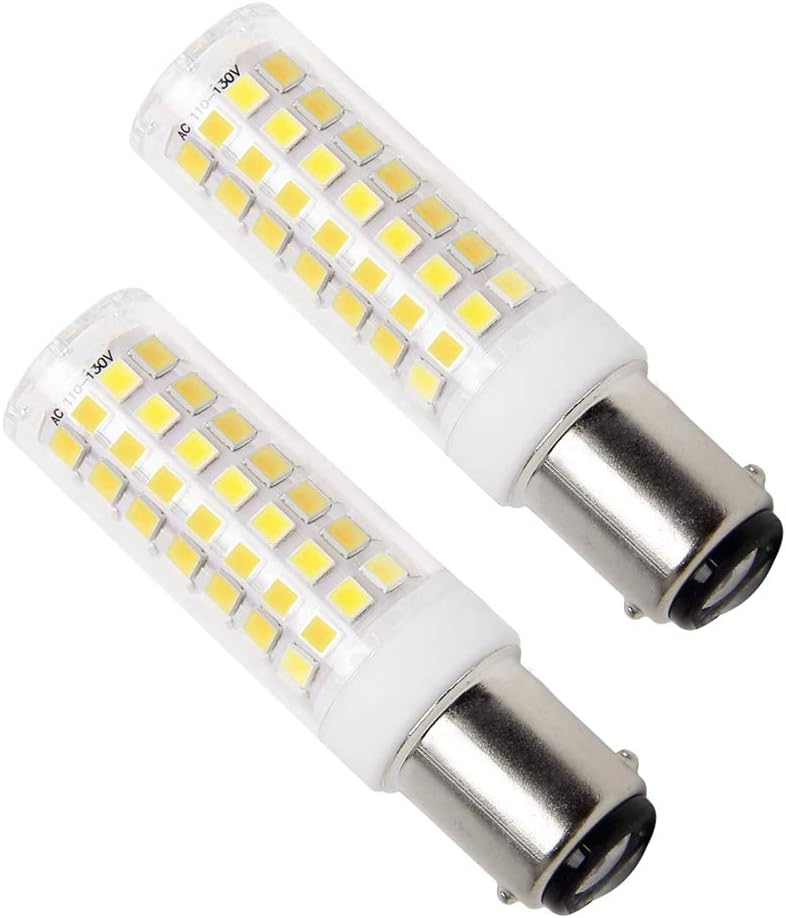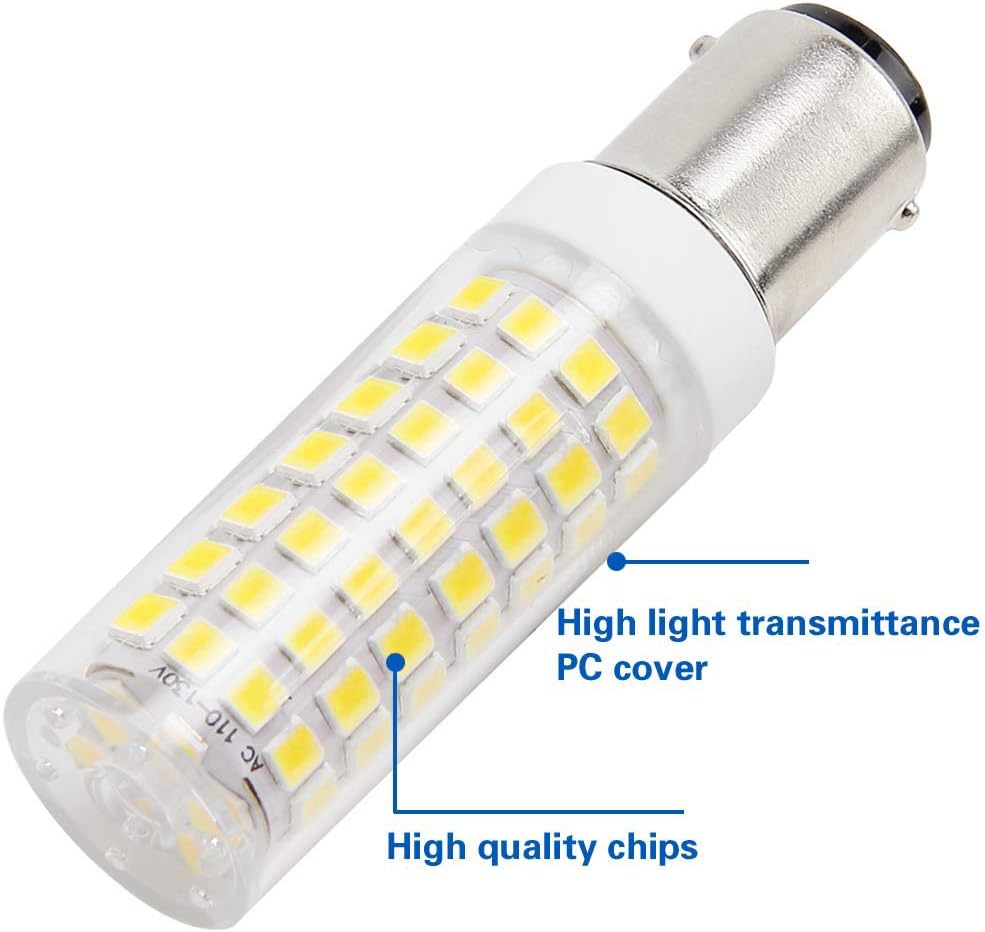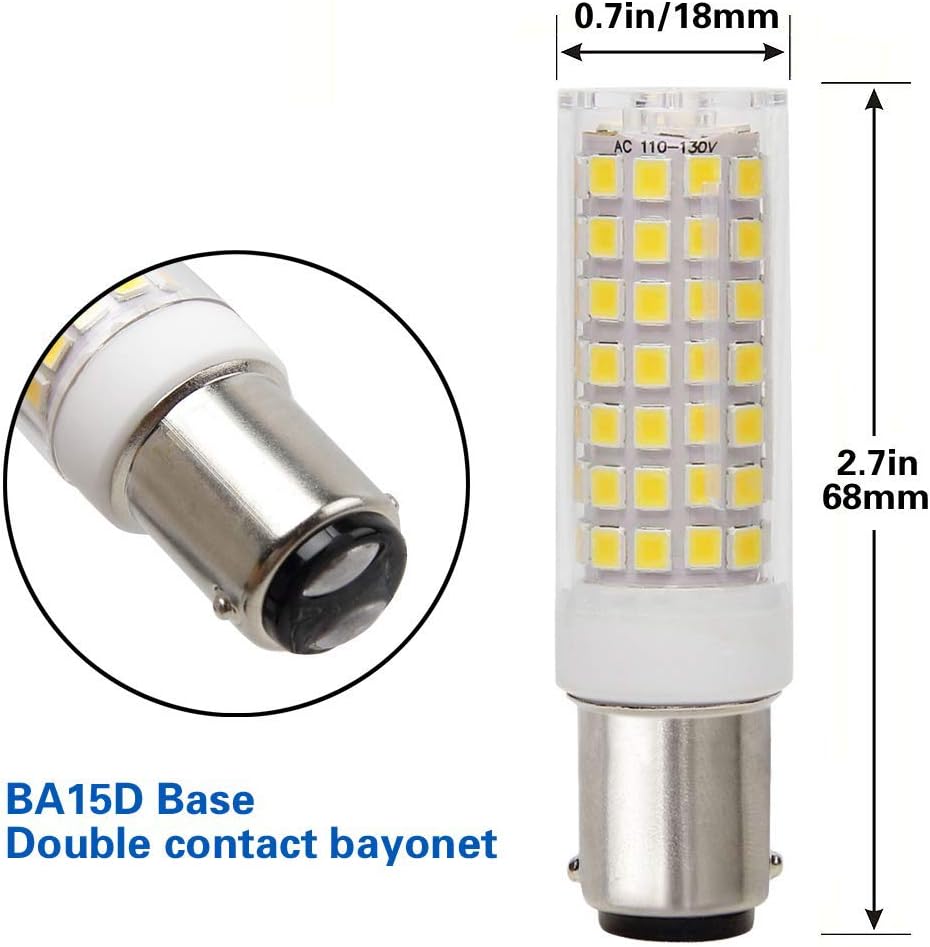
8W Dimmable LED BA15D Double Bayonet Bulb 120V BA15D Sewing Machine Light 75W Halogen Replacement Lamps for Pendants Microwave Ceiling Fans Lighting (Daylight 6000K, 2-Pack)
Category: Tools & Home Improvement
Size:8 Watts - 2 Pack  Color:Daylight 8W Dimmable BA15D LED Bulb  Specification:  Dimension: φ18*67.5mm [0.71 *2.66 inches]  Power: 8 Watts  LED: 90pcs Super Bright 2835 SMD LEDs  Input Voltage:AC100-130V  Lumen: 850lm  Light Color: Daylight 6000K  Beam angle: 360 degree  Lamp Base: BA15D  CRI≥80Ra  Package: 2-Pack of Lustaled Dimmable BA15D Base LED Bulb  Application: Suitable for pendants, ceiling fans, chandeliers, traditional sewing machine, landscape, cooker hood, microwave lighting.  Note: BA15D means the double bayonet socket on the top and the diameter of the socket is 15mm. This bulb is dimmable.
Features: Ba15D LED double contact bulb, 8 Watts Daylight 6000K, AC100-130V Input directly; | Lower Power Consumption. BA15D 8W LED corn light bulb equivalent to 75 watt halogen bulbs; | Higher Brightness. Using 90pcs Super Bright 2835 SMD LEDs, 850lm, 360 degree beam angle; | Made with ceramics and anti-fire PC material, Good for heat dissipation, fashionable looking, No lead or mercury, No UV or IR Radiation; | Widely used in pendants, ceiling fans, chandeliers, traditional sewing machine, landscape, cooker hood, microwave lighting.